Timeline of motor vehicle brands

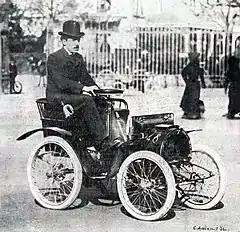
Louis Renault in 1903

Belgium. Hybrid: Pieper; internal-combustion: Nagant, Pipe; voiturette: Antoine